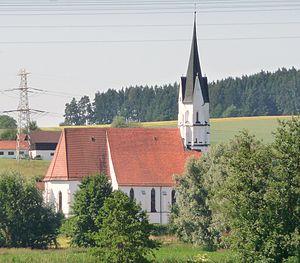
Unterdietfurt est une commune de Bavière, située dans l'arrondissement de Rottal-Inn, dans le district de Basse-Bavière et dépendant de Massing.